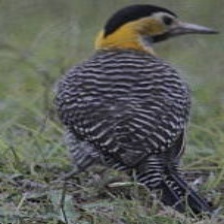
Species: CAMPO FLICKER
Scientific name: COLAPTES CAMPESTRIS